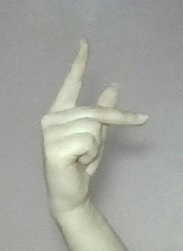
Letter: dha